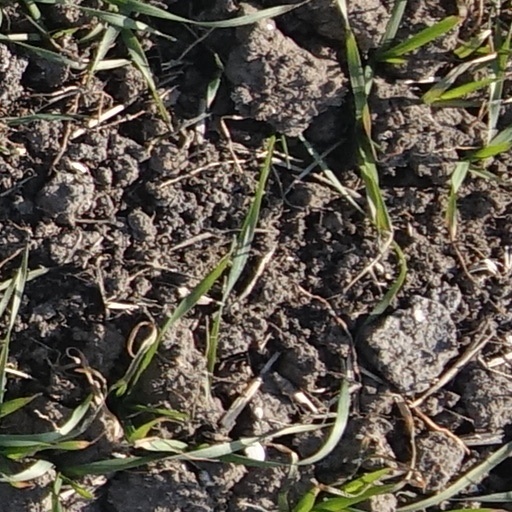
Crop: wheat